Doksany

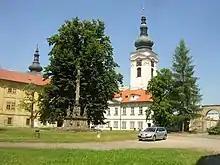
Courtyard of the convent complex

There is a small hydropower plant on the Ohře river. It is part of a historic weir from 1937.